Javanese Kshatriya

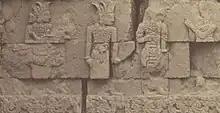
An armored horse rider, two armored warriors, and a noble figure. From Penataran temple, ca. 1347.

Javanese Kshatriyas were popularly known as "K'bo" or "Mahisa" (meaning buffalo) and "Rangga" to indicate their strength. The Kshatriyas came to Java in small numbers, but most of the princes were of the third caste, the wesya (Vaishya). Most important of the Kshatriya families in Java were "Mahisa Bungalan, K'bo Wilalungan, K'bo Siluman, K'bo Jerang, K'bo Kanigara, K'bo Chaluk, K'bo T'ki, K'bo Taluktak, Ki Mahisa Safati, K'bo Mundarang, and further Rangga Smi, Rangga Mayang, Rangga Palana, Rangga Ralengsong, Rangga Pasung, Rangga Wirada, Rangga Rabete, Rangga Sumbi, Rangga Sampana, and Anurangga Sunting". Some of these Kshatriya clans migrated to the island of Bali as well. The royal family of Deva Agung, who is considered to be the ancestor of almost all the Kshatriyas in Bali, was originally a Kshatriya from Java.